High-voltage direct current

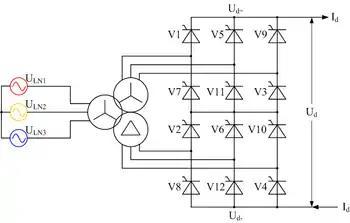
A twelve-pulse bridge rectifier

An enhancement of this arrangement uses 12 valves in a "twelve-pulse bridge". The AC is split into two separate three-phase supplies before transformation. One of the sets of supplies is then configured to have a star (wye) secondary, and the other a delta secondary, establishing a 30° phase difference between the two sets of three phases. With twelve valves connecting each of the two sets of three phases to the two DC rails, there is a phase change every 30°, and harmonics are considerably reduced. For this reason, the twelve-pulse system has become standard on most line-commutated converter HVDC systems built since the 1970s.